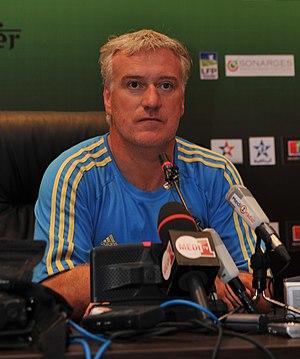
L'entraîneur de l'Olympique de Marseille Didier Deschamps, lors du Trophée des Champions 2011.
L'Olympique de Marseille est un club de football français fondé en 1899 par René Dufaure de Montmirail.